Vračar plateau

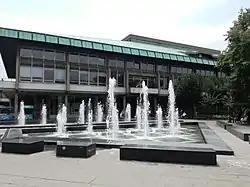
National Library of Serbia

Originally outside of the urban core of Belgrade, there were plans for the enlargement of the Karađorđe's Park 1903-1904, in order to mark the centennial of the First Serbian Uprising, which broke out in 1804. The works began only in 1907, after king Peter I Karađorđević became also president of the Society for the Embellishment of the Monuments, Parks and Environment. The society leveled the park's terrain, created pathways, planted grass, lindens, chestnuts and decorative shrubs. The hedge which encircled the park was also planted, while thujas were planted around the monument. This way, more or less, the present borders of the park were set. It covers an area of .